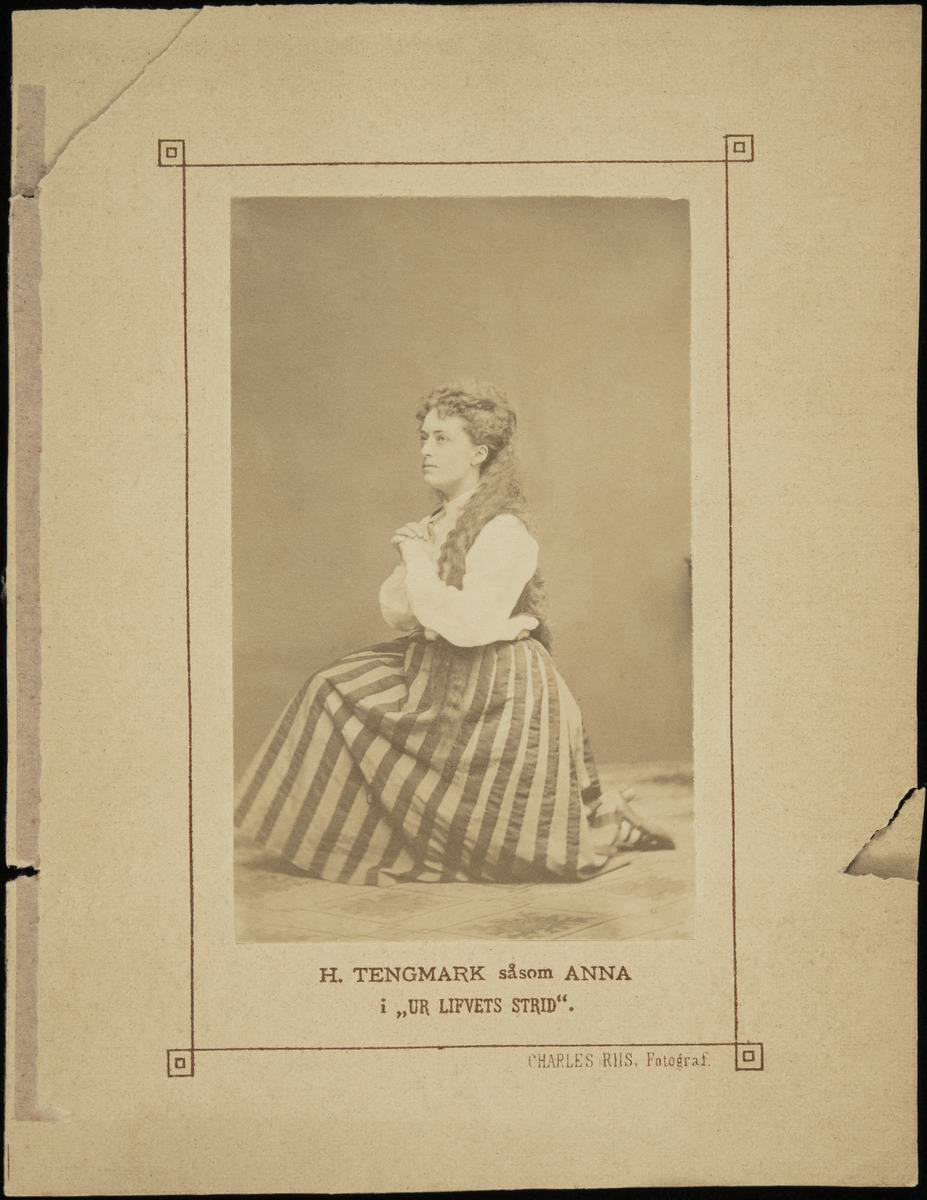
Tengmark Hilma, näyttelijä
sisällön kuvaus: Tengmark Hilma, näyttelijä. Nya Teaternin näytelmässä Ur lifvets strid roolissa Anna. mustavalkoinen
Kuvaaja: Riis, Charles, valokuvaaja
Ajankohta: kuvausaika 1870 - 1873
Paikka: Suomi, Uusimaa, Helsinki, Helsinki
Aiheet: Nya Teatern, Svenska Teatern, Tengmark, Hilma, näyttelijät, näytelmät, pukeutuminen, vaatteet puvut näyttämöpuvut puvustus, naiset, teatterit